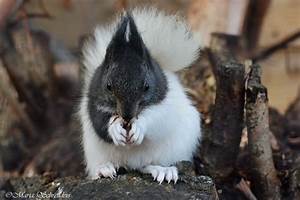
Label: scoiattolo